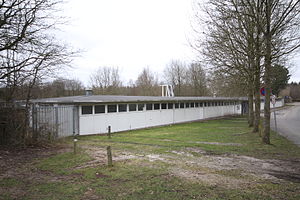
Odense Friluftsbad
Odense Friluftsbad set fra Elsemindevej.
Odense Friluftsbad set fra Elsemindevej.
Odense Friluftsbad er et udendørs svømmebad i Bolbro ved siden af Tusindårsskoven i det vestlige Odense, der blev indviet 18. juni 1933 og har åbent fra maj til august. Det har tre bassiner, inklusiv et soppebassin. Desuden er der en vandrutsjebane, en boldbane, en beachvolleybane, en forhindringsbane og et cafeteria.